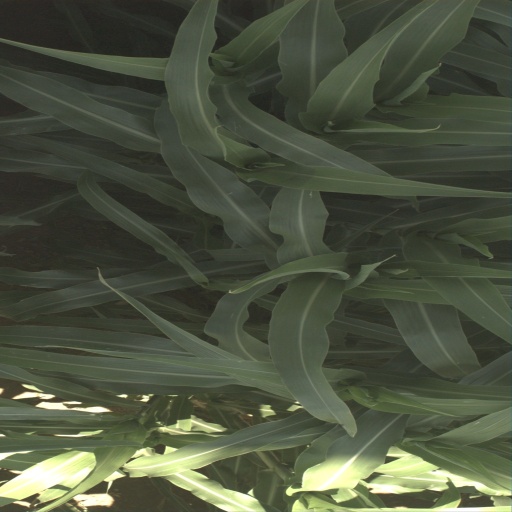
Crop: sorghum